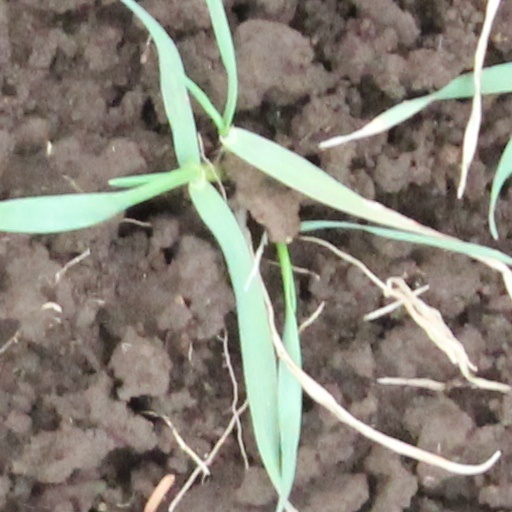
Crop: wheat